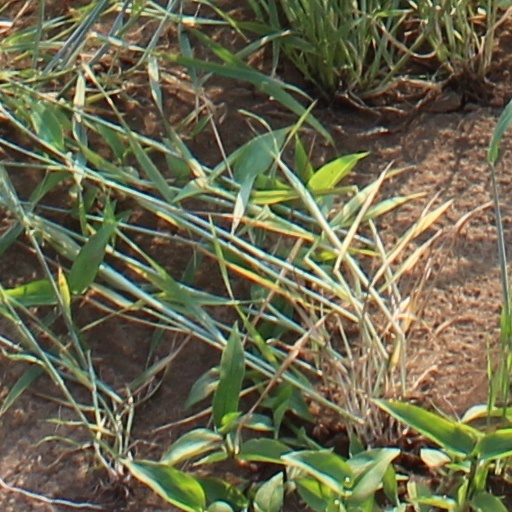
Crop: wheat